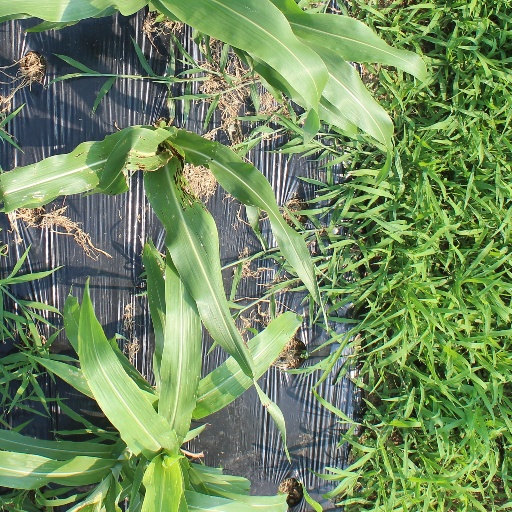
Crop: sorghum